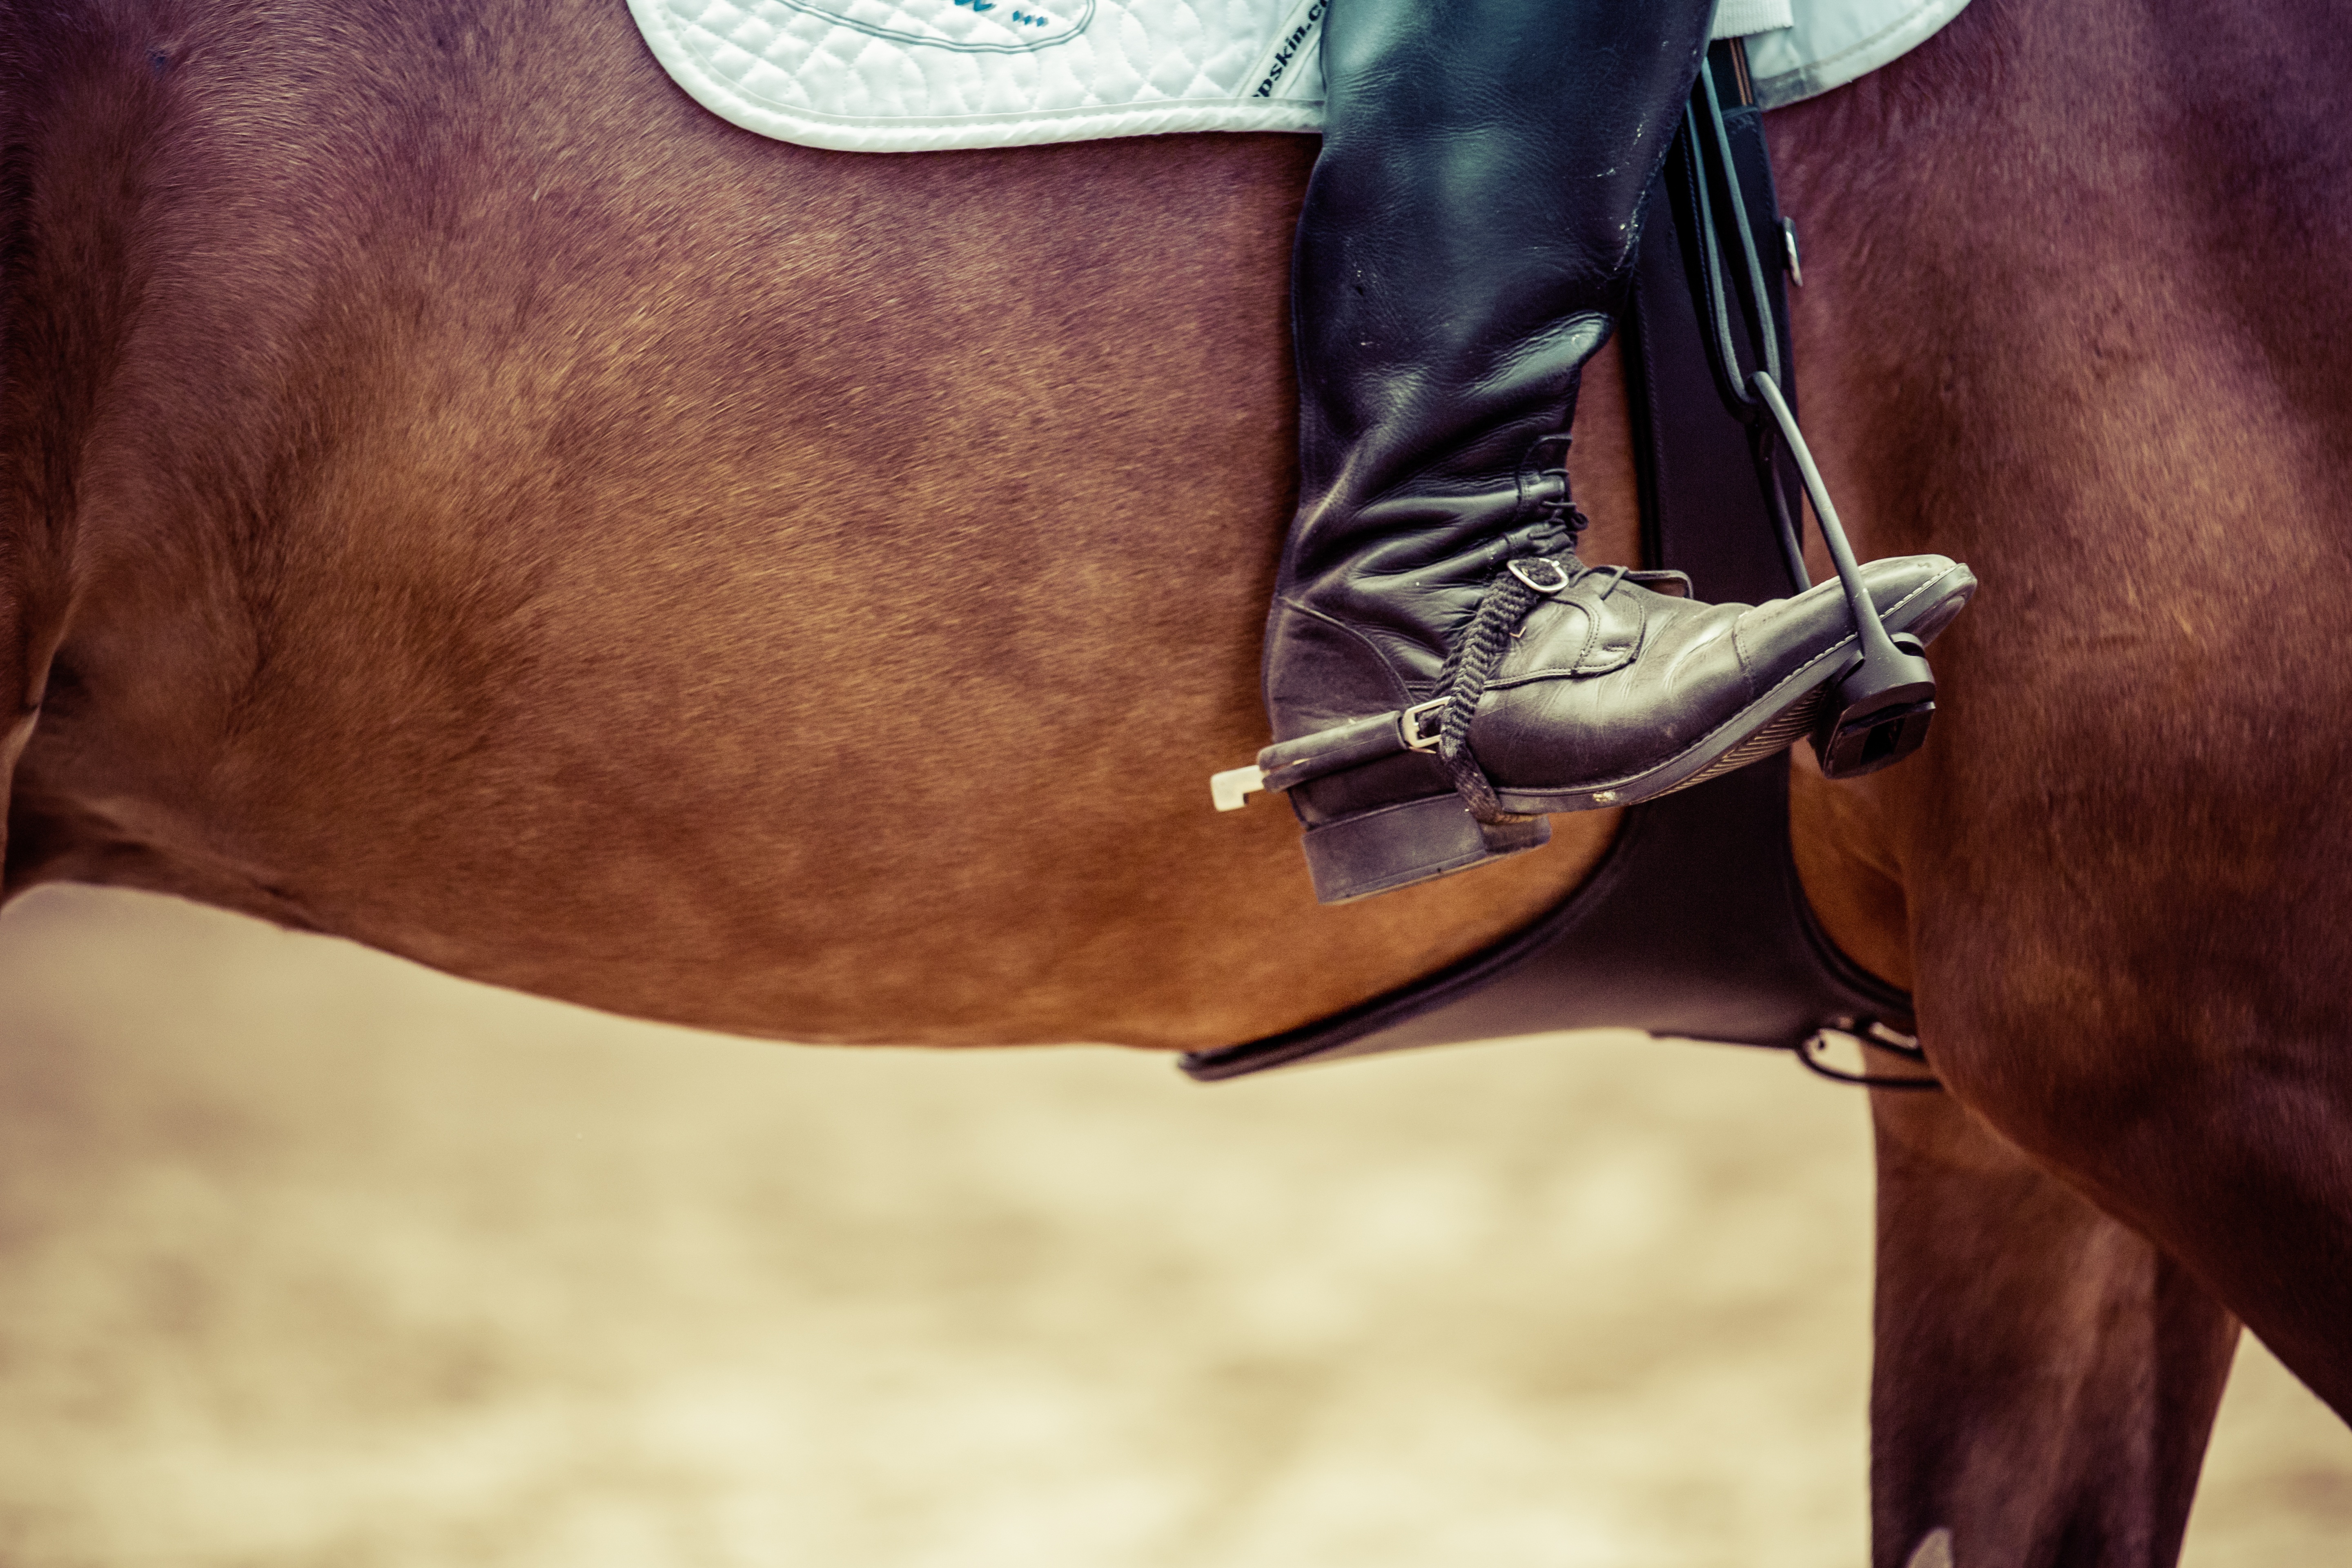
jump, horse, rein, stallion, mane, equestrian, close up, bridle, hop, riding, competition, tournament, winner, obstacle, reiter, halter, western riding, equestrianism, dressage, show jumping, tournament ride, barrel racing, horse like mammal, horse tack, equestrian sport, reining